100 Greatest African Americans

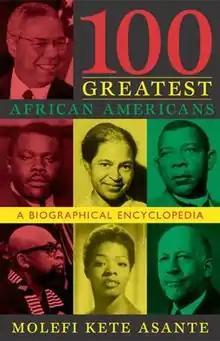

100 Greatest African Americans is a biographical dictionary of one hundred historically great Black Americans (in alphabetical order; that is, they are not ranked), as assessed by Temple University professor Molefi Kete Asante in 2002. A similar book was written by Columbus Salley. First published in 1992, Salley's book is titled "The Black 100: A Ranking of the Most Influential African-Americans, Past and Present".